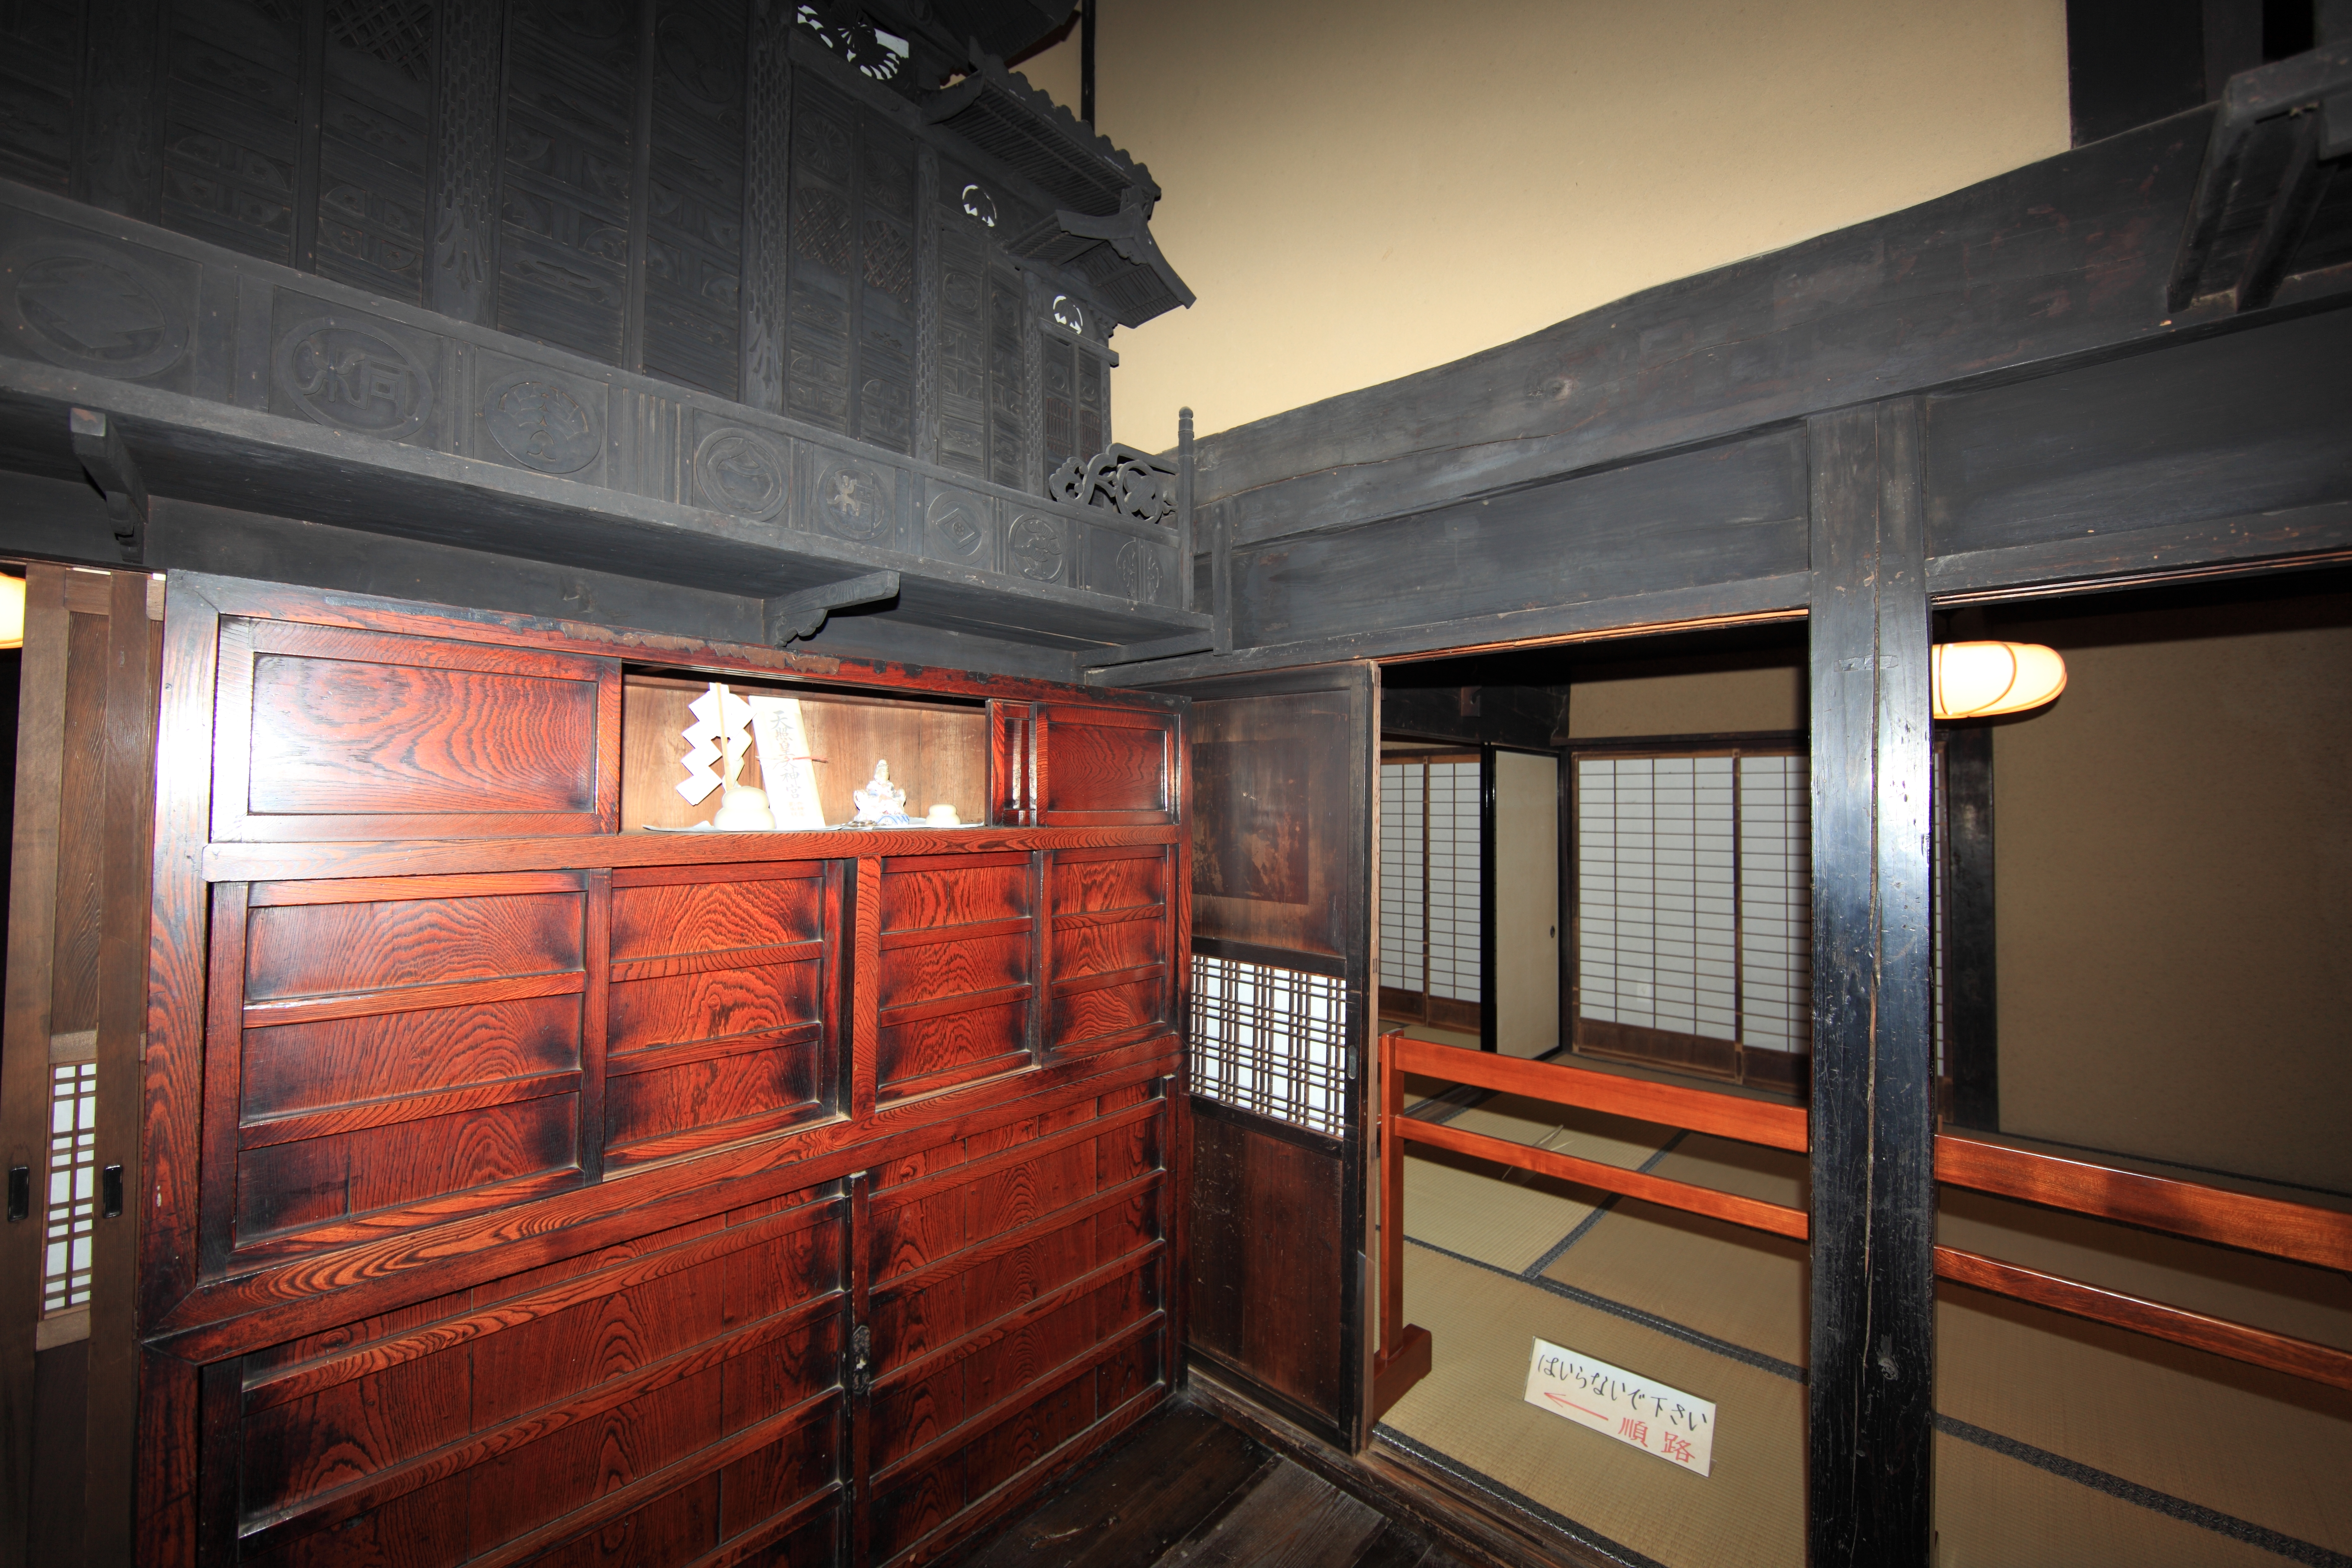
wood, farm, house, interior, home, wall, high, residence, living room, room, interior design, design, japanese, 5d, style, hires, tourist attraction, markii, traditional, hi, res, resolution, gunma, uenomura, kyuukurosawakejuutaku, tanogun, window covering, cabinetry